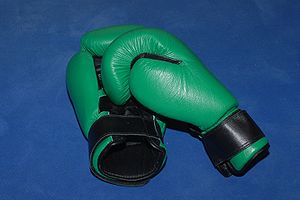
Boksehandske
Et par boksehandsker.
En Boksehandske er en handske med indbygget blødt fyld, der anvendes af boksere og thaiboksere under boksekampe. Ordet boksehandske bruges også om de handsker, der benyttes under træning, selvom disse oftest er udformet noget anderledes end boksehandsker, der benyttes under kampe.